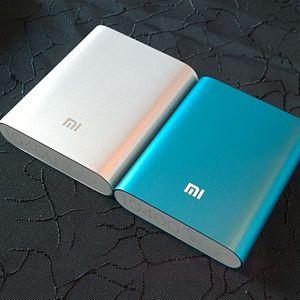
Présentation de la batterie externe Xiaomi (PowerBank) 10400 mAh, le 19 mai 2014 en Malaisie.